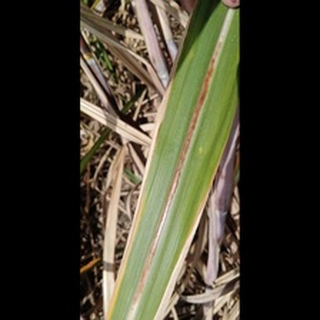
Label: sugarcane_red_rot